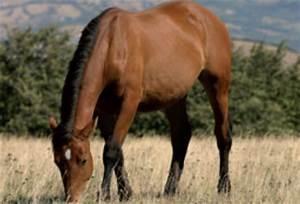
horse